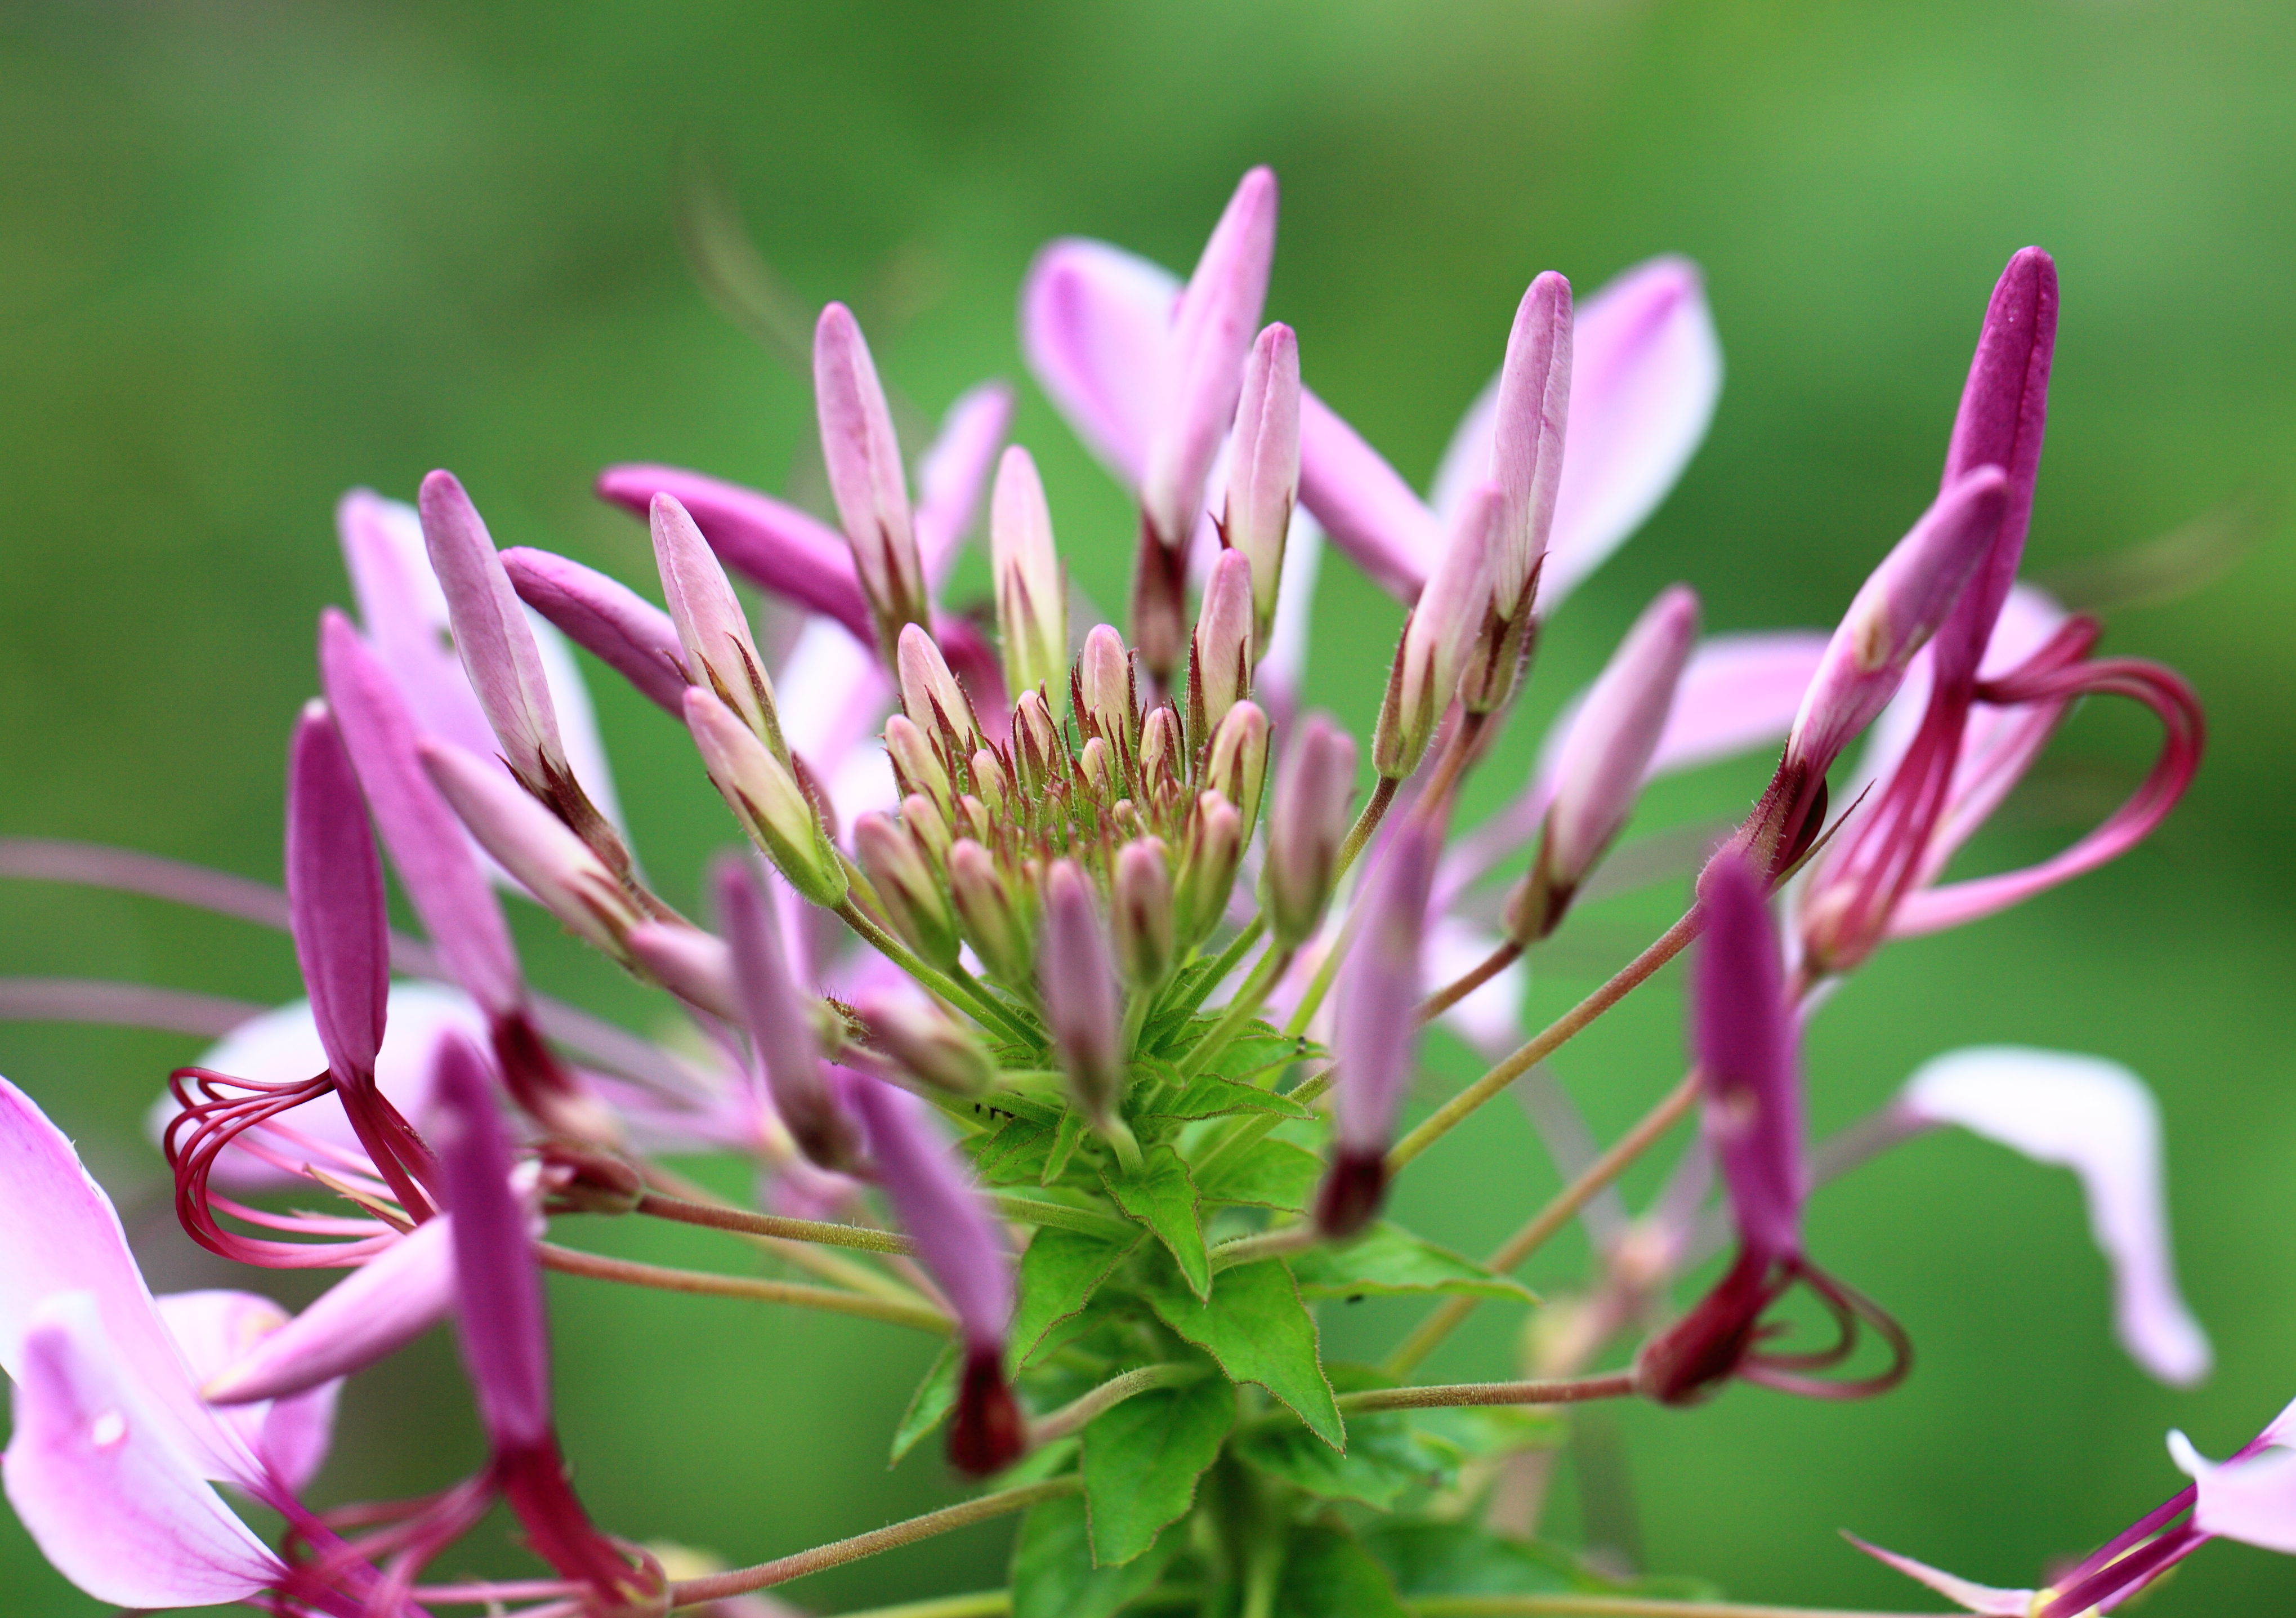
blossom, plant, flower, petal, high, herb, produce, botany, flora, wildflower, shrub, 5d, hires, markii, hi, res, resolution, gunma, minakami, hodaigi, macro photography, honeysuckle, cleome, flowering plant, land plant